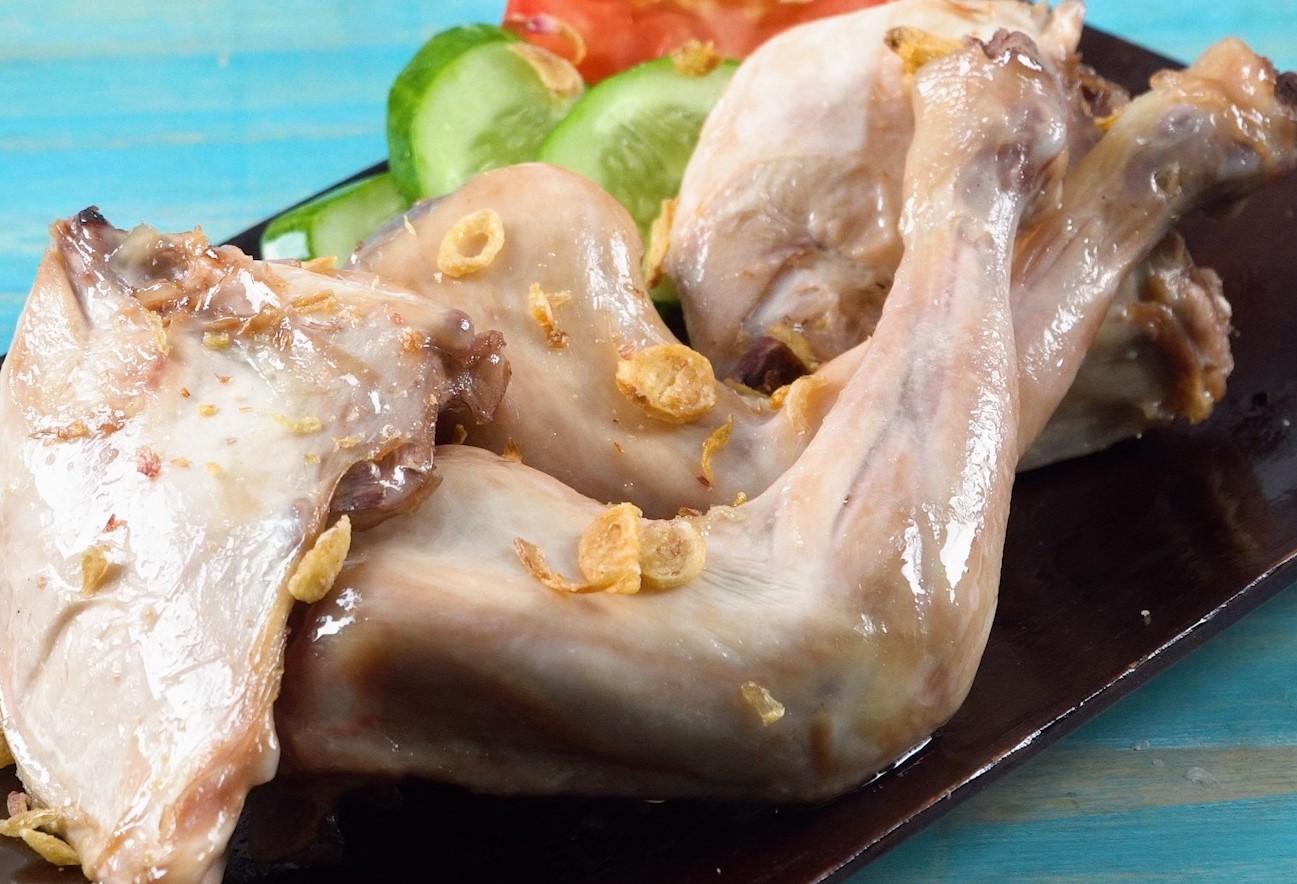
Label: ayam_pop